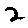
Label: 2